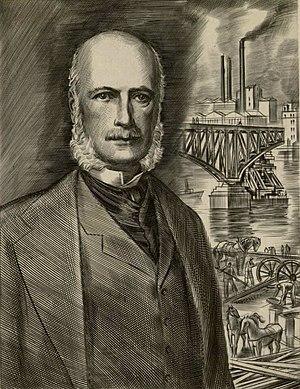
L'emplacement des noms sur la tour
Ernest-Alexandre Goüin, né le 22 juillet 1815 à Tours et mort le 24 mars 1885 à Paris, est un ingénieur polytechnicien, entrepreneur et industriel français.